Mississippi

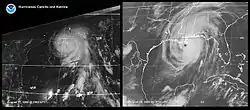
Hurricanes Camille (left) and Katrina from satellite imagery, as they approached the Mississippi Gulf Coast

Mississippi has a humid subtropical climate with long, hot and humid summers, and short, mild winters. Temperatures average about in July and about in January. The temperature varies little statewide in the summer; however, in winter, the region near Mississippi Sound is significantly warmer than the inland portion of the state. The recorded temperature in Mississippi has ranged from , in 1966, at Corinth in the northeast, to , in 1930, at Holly Springs in the north. Snowfall is scant throughout the state, occurring only rarely in the south. Yearly precipitation generally increases from north to south, with the regions closer to the Gulf being the most humid. Thus, Clarksdale, in the northwest, gets about of precipitation annually and Biloxi, in the south, about . Small amounts of snow fall in northern and central Mississippi; snow is occasional in the southern part of the state.